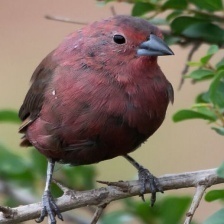
Species: AFRICAN FIREFINCH
Scientific name: LAGONOSTICTA RUBRICATA
ImageNet parent category: house_finch